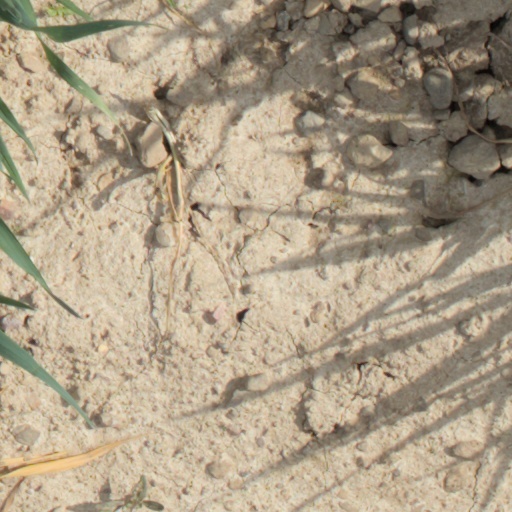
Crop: wheat